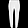
Label: Trouser